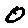
Label: 0